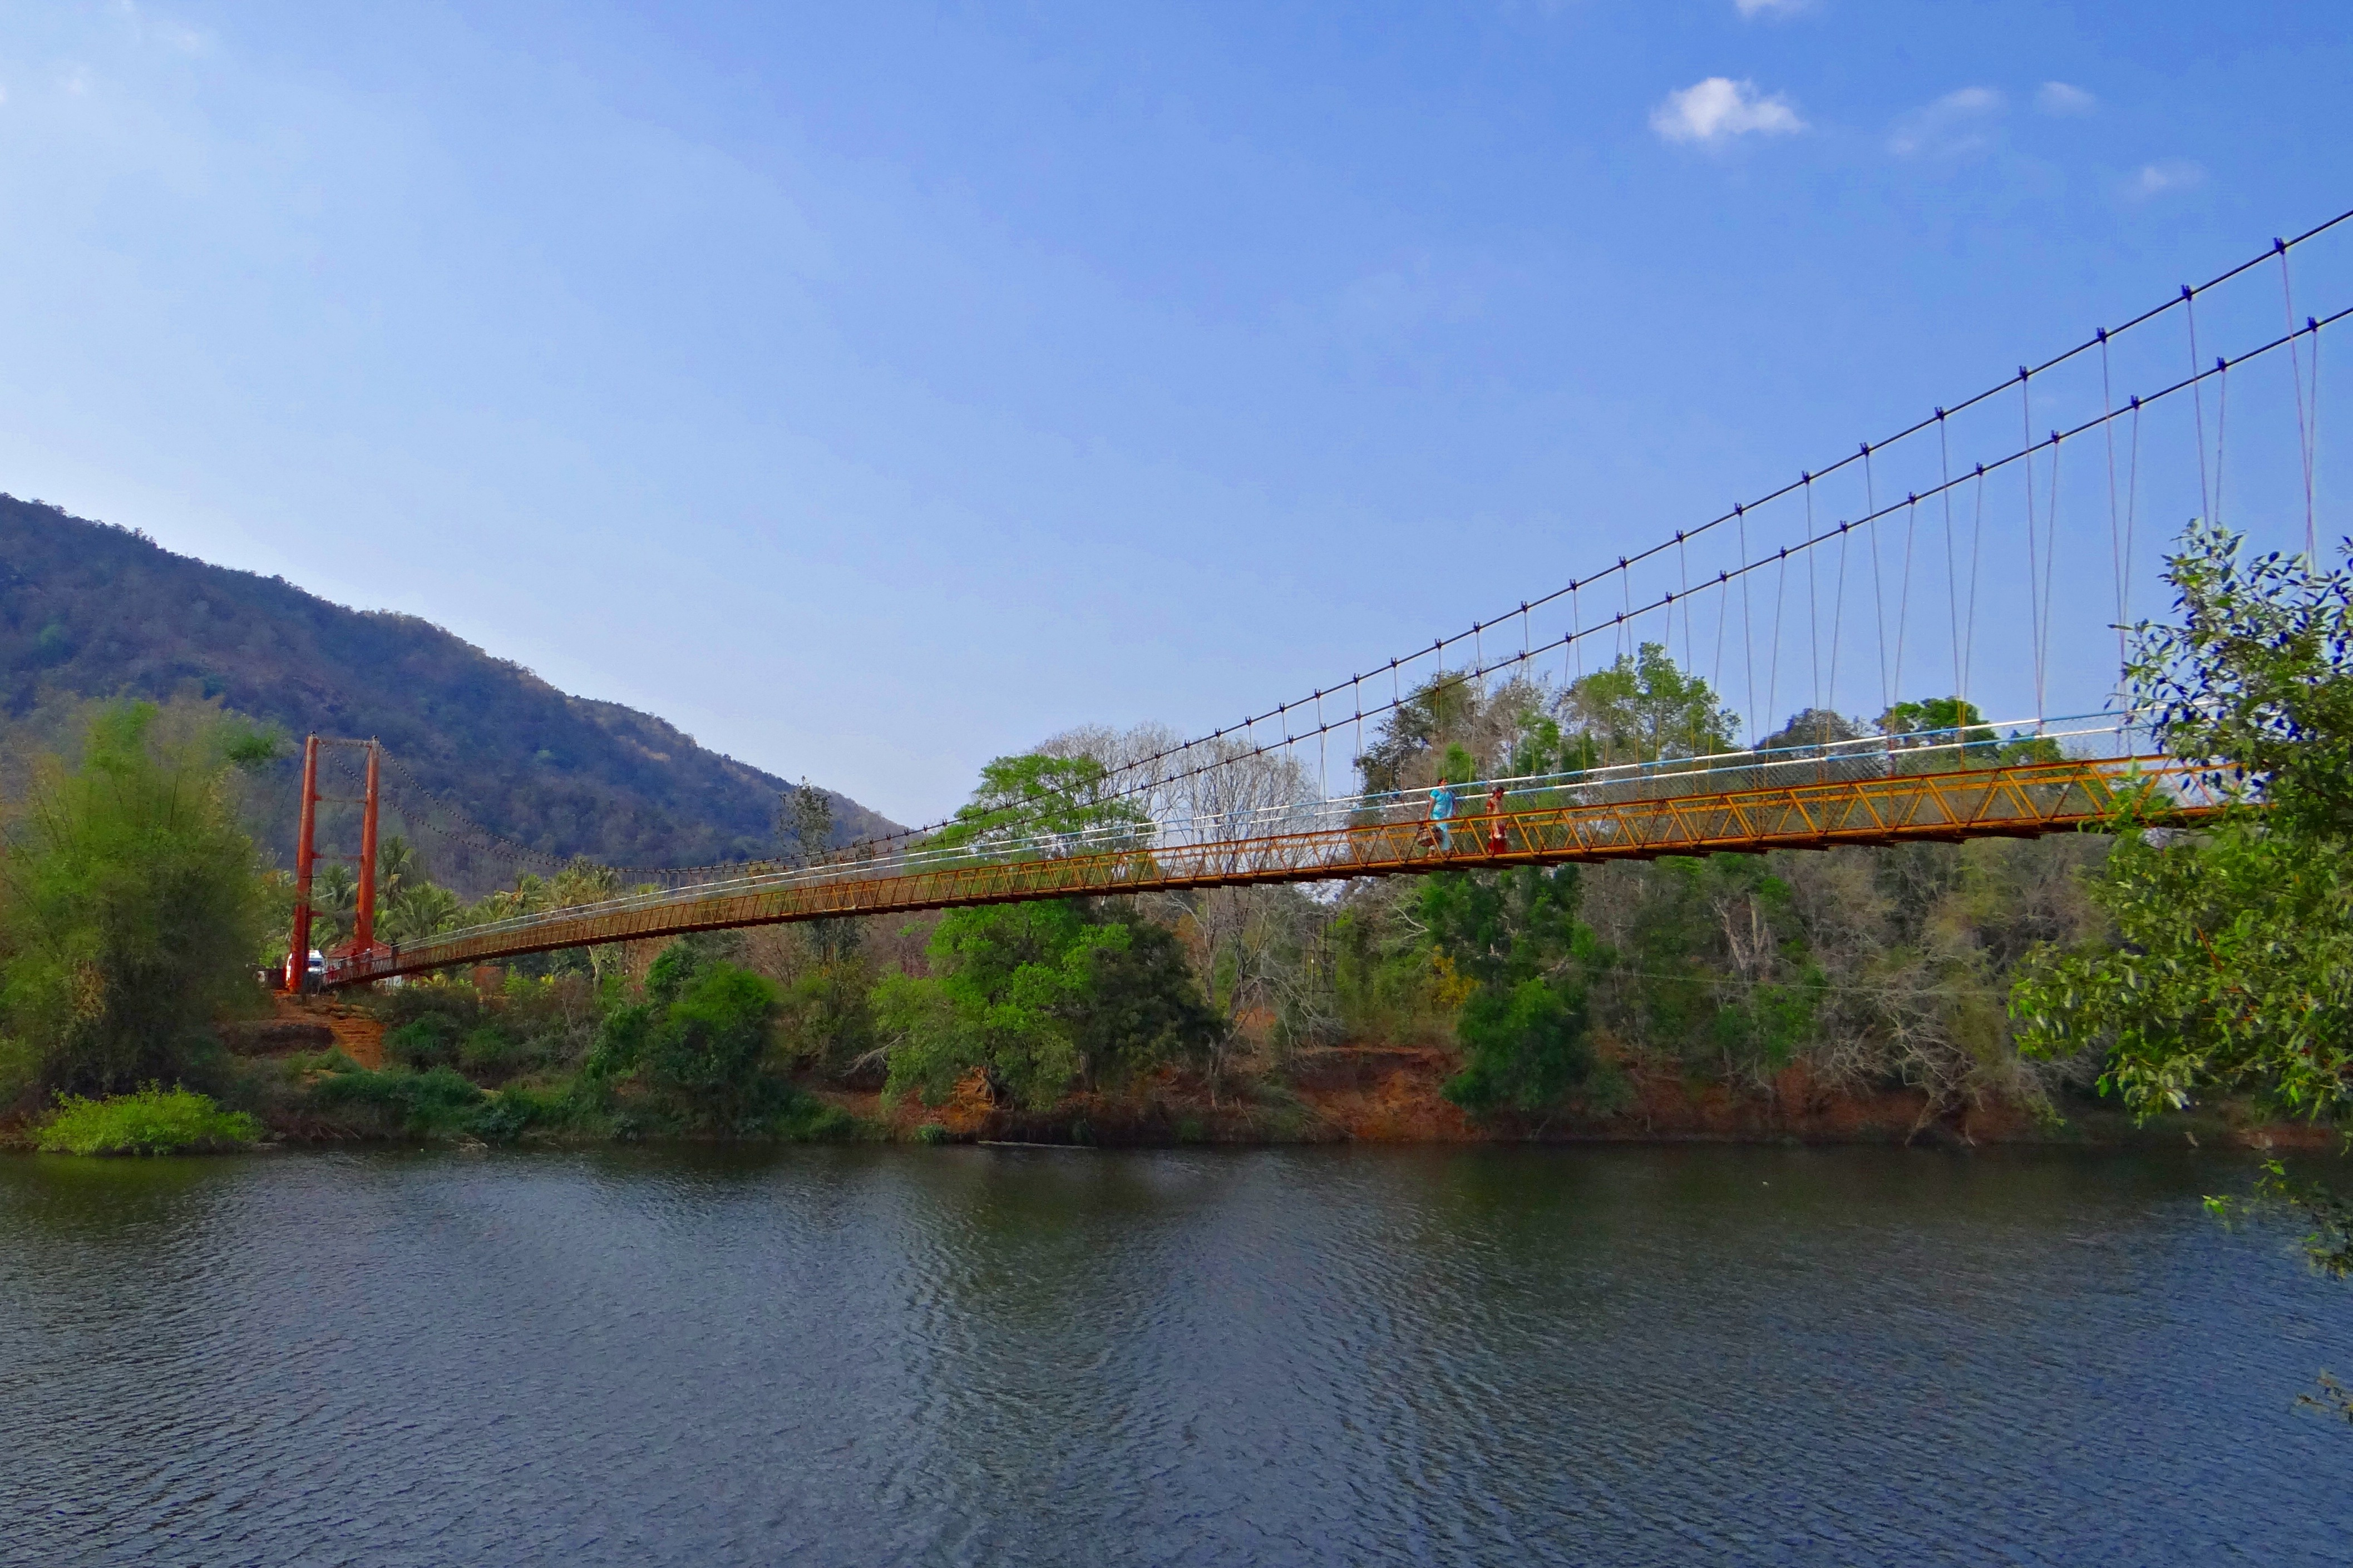
water, bridge, river, suspension bridge, reflection, scenic, reservoir, waterway, greenery, channel, india, arch bridge, western ghats, nonbuilding structure, hanging bridge, gangavali river